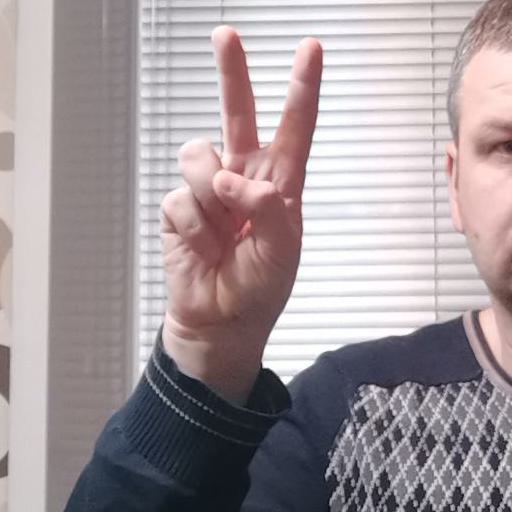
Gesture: peace